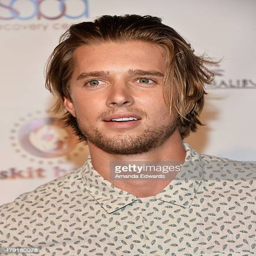
actor arrives at the special screening